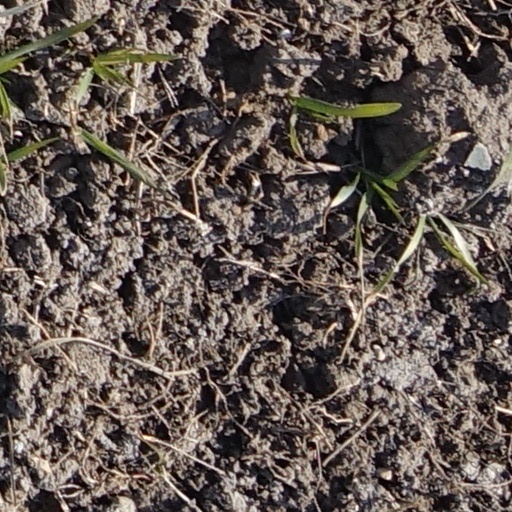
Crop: wheat